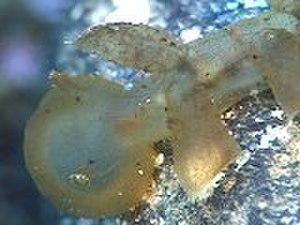
Melibe viridis est une espèce de mollusque nudibranche de la famille des Tethydidae.